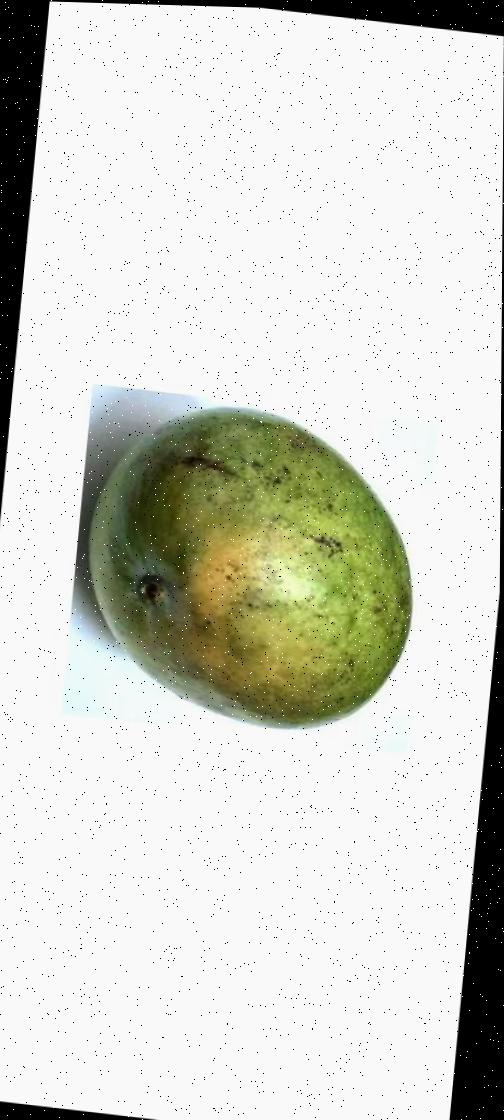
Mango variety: Rupali